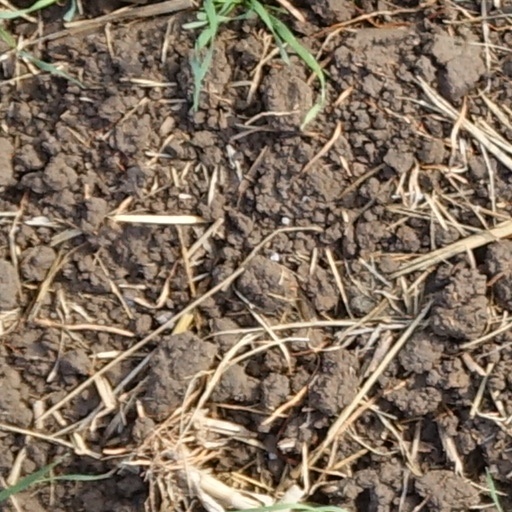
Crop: wheat